Neyyadiappar Temple, Tillaistanam

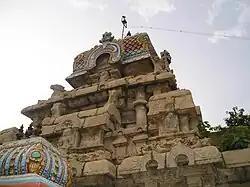
The "vimana", the pyramidal roof over the sanctum

The temple is located 21 km away from Kumbakonam on the Kumbakonam- Tiruvaiyaru- Tanjore road. The temple is 3 km away from Thirukkandiyur. It houses five-tiered gateway towers known as "gopurams". The temple has numerous shrines, with those of Neyyadiappar and Balambigai Amman being the most prominent. The temple has two precincts with the Amman shrine located in the second precinct in a South facing shine. The Amman shrine is dated to 13th century. The shrine houses the image of Balambigai in standing posture and is sported holding "Akshamala" and "Padma" in her hands, which are usually local features.